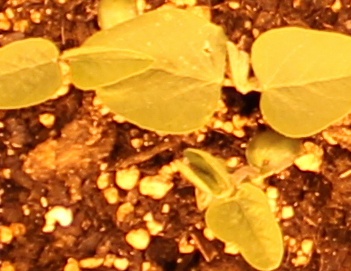
Label: Soybean